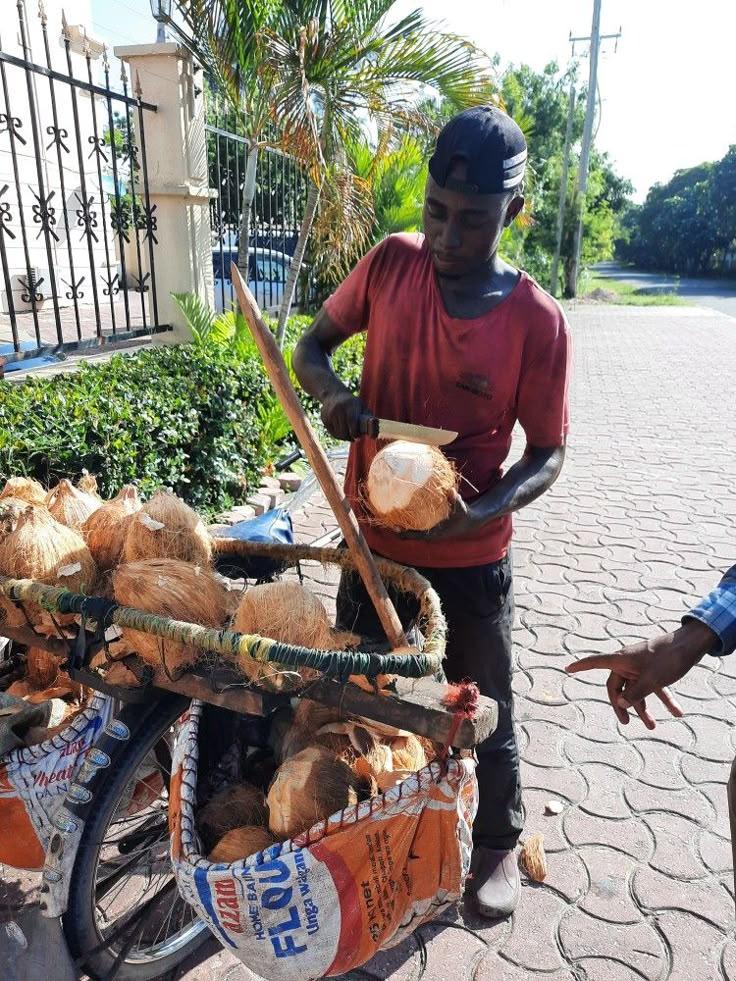
Mwanaume amesimama akiwa amevalia kofia yenye rangi nyeusi,shati lenye rangi ya[cs]maruni[cs]na surwali yenye rangi nyeusi akiwa anatengeneza nazi za kuwauzia wateja wake.